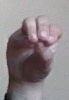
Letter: ha